Hedgehog (geometry)

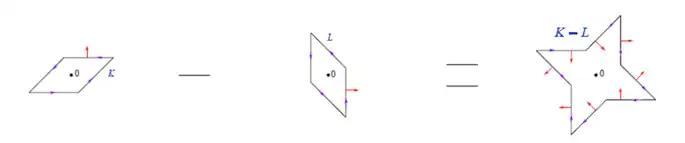

Subtracting two convex hypersurfaces (with positive Gauss curvature) by subtracting the points corresponding to a same outer unit normal to obtain a (possibly singular and self-intersecting) hypersurface: